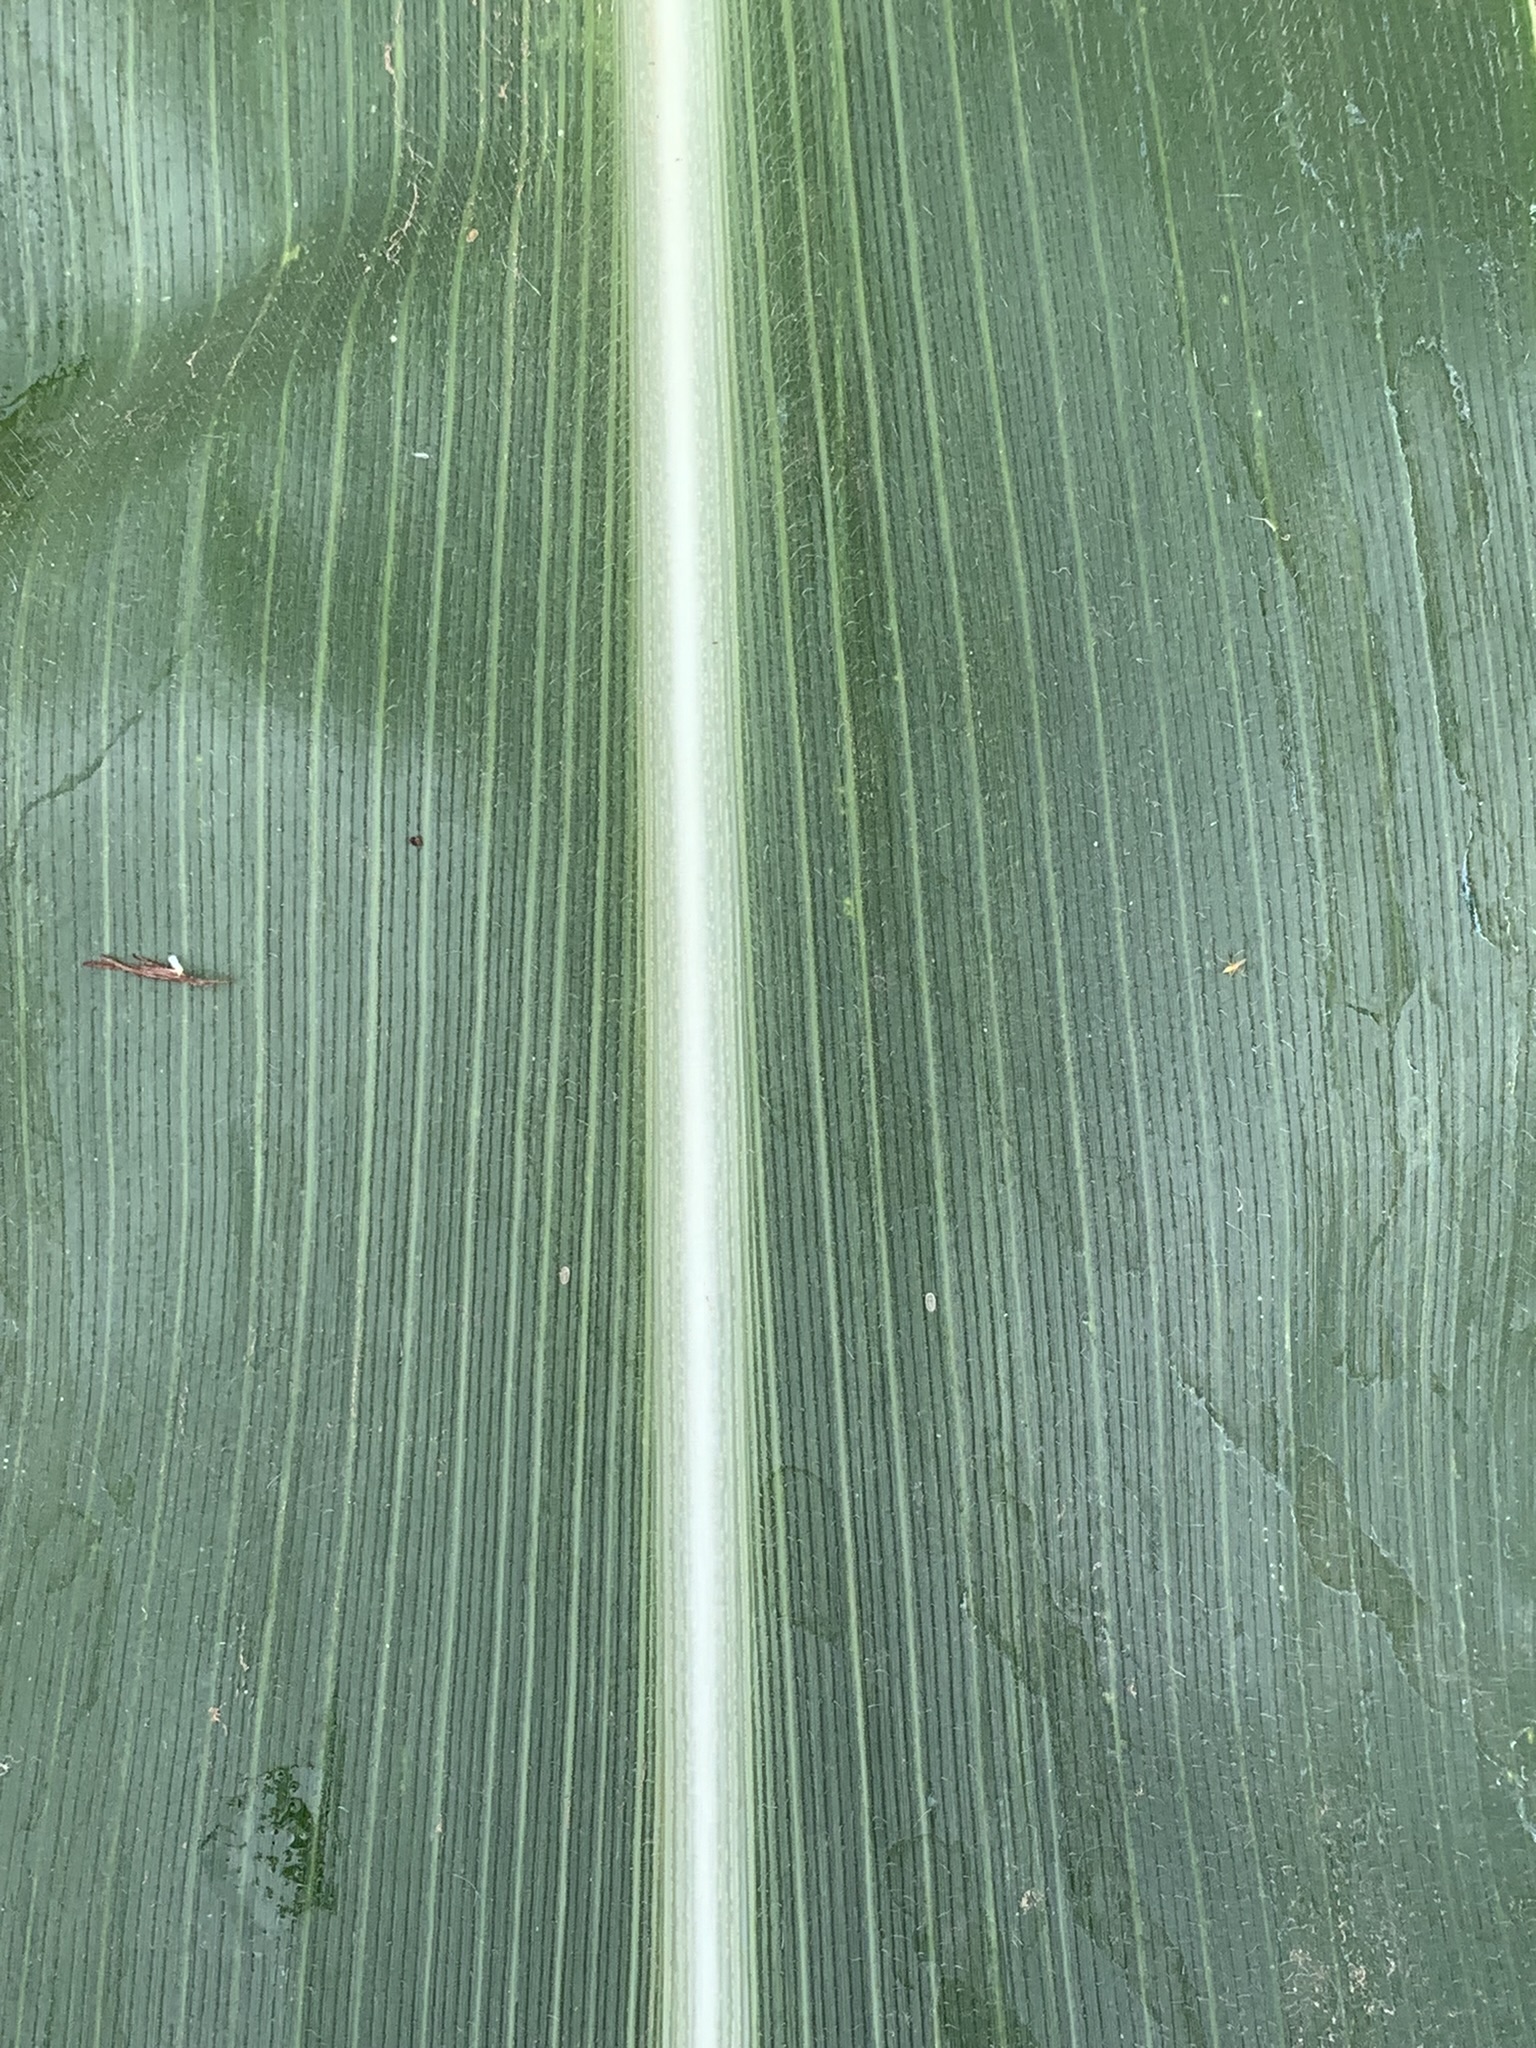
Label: Healthy